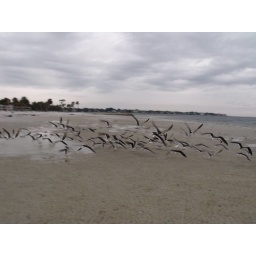
black skimmers flying above the beach